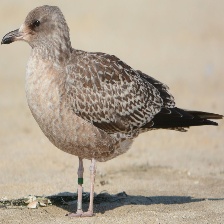
Species: CALIFORNIA GULL
Scientific name: LARUS CALIFORNICUS